Madison County Courthouse (Kentucky)

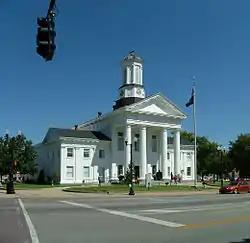
Main Street view

The Madison County Courthouse is a historic courthouse in Richmond, Kentucky, United States, which serves as the seat of government for Madison County. It is a Greek Revival structure originally built in 1849–1850 by John McMurtry according to the designs of Thomas Lewinski, the two of whom were some of the most prominent architects in central Kentucky during the nineteenth century. It has been expanded and remodeled several times since, most recently in 1965. The building was listed on the National Register of Historic Places in 1975.